Suso (footballer)

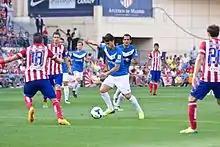
Suso (center) playing for Almería against Atlético Madrid in September 2013

On 12 July 2013, Suso joined La Liga side Almería on a season-long loan deal. He made his debut for the Andalusians on 19 August, assisting Rodri's goal in an eventual 2–3 home loss against Villarreal. In the following matchday, he also assisted Rodri in a 2–2 away draw against Getafe.